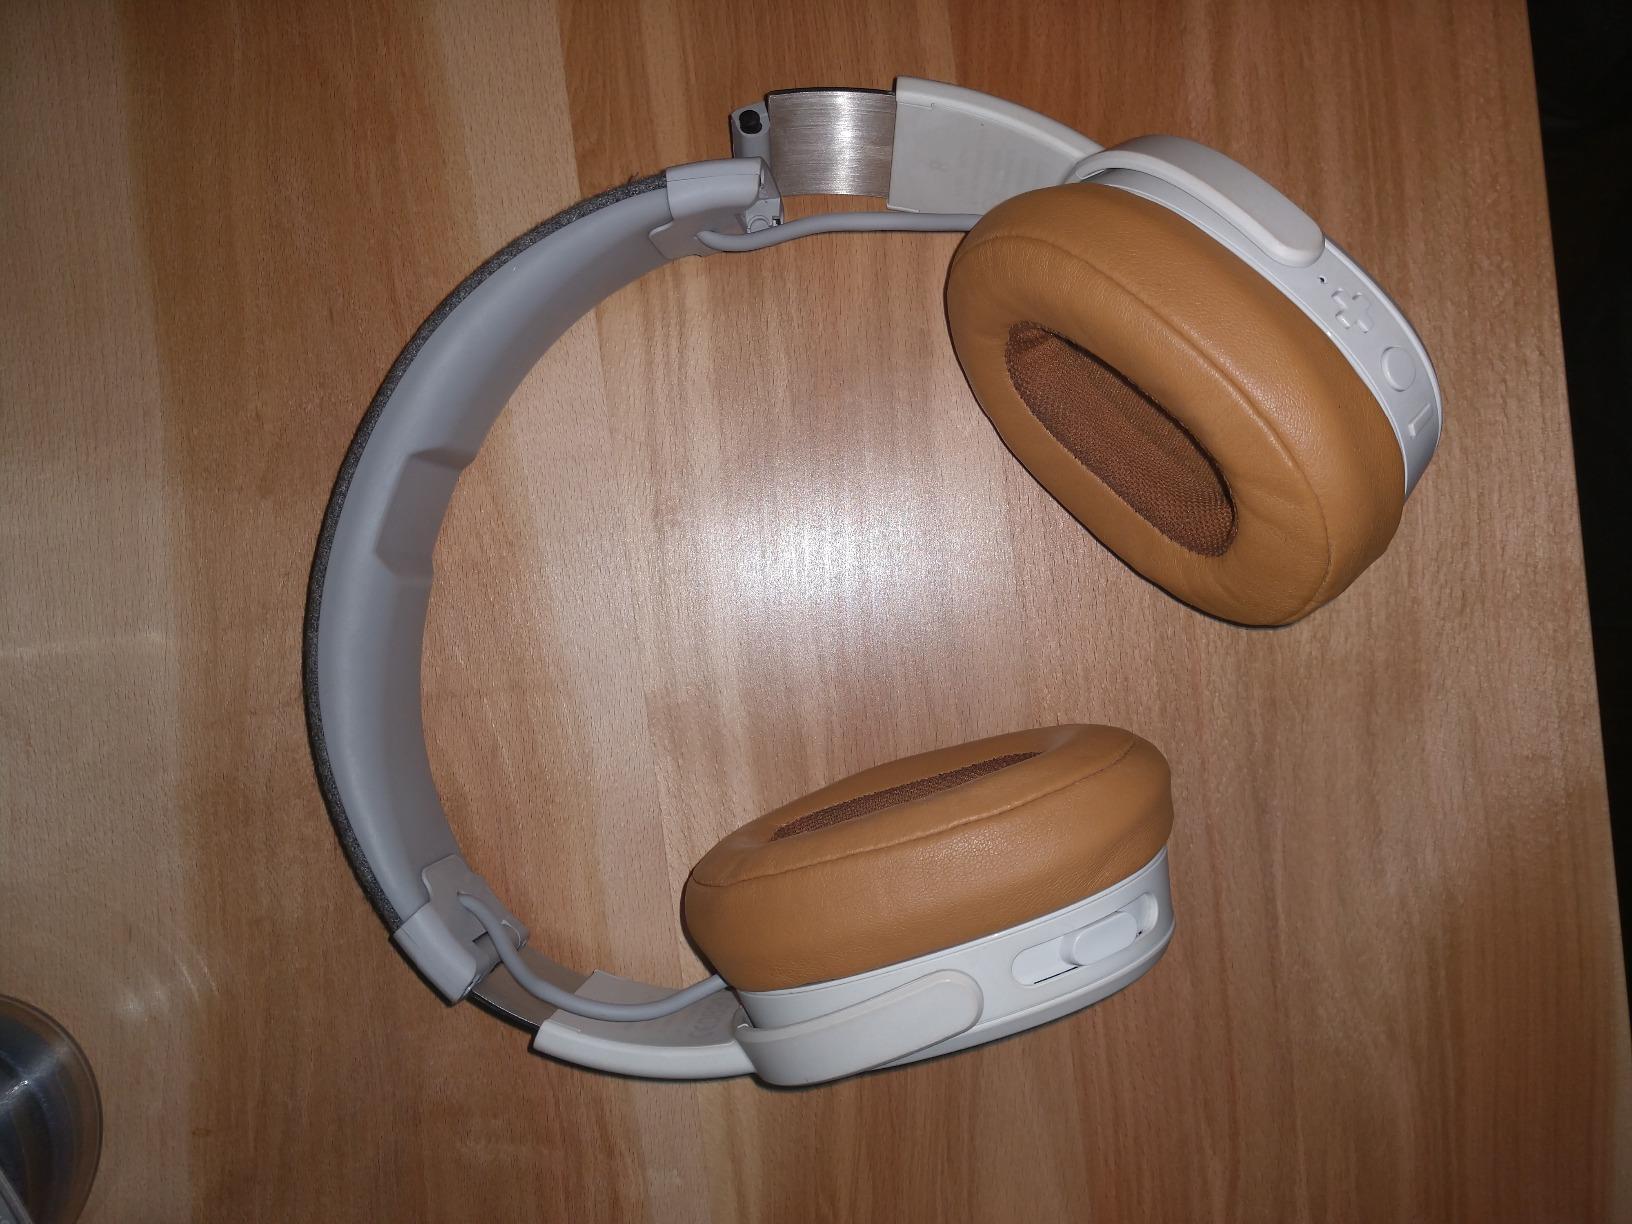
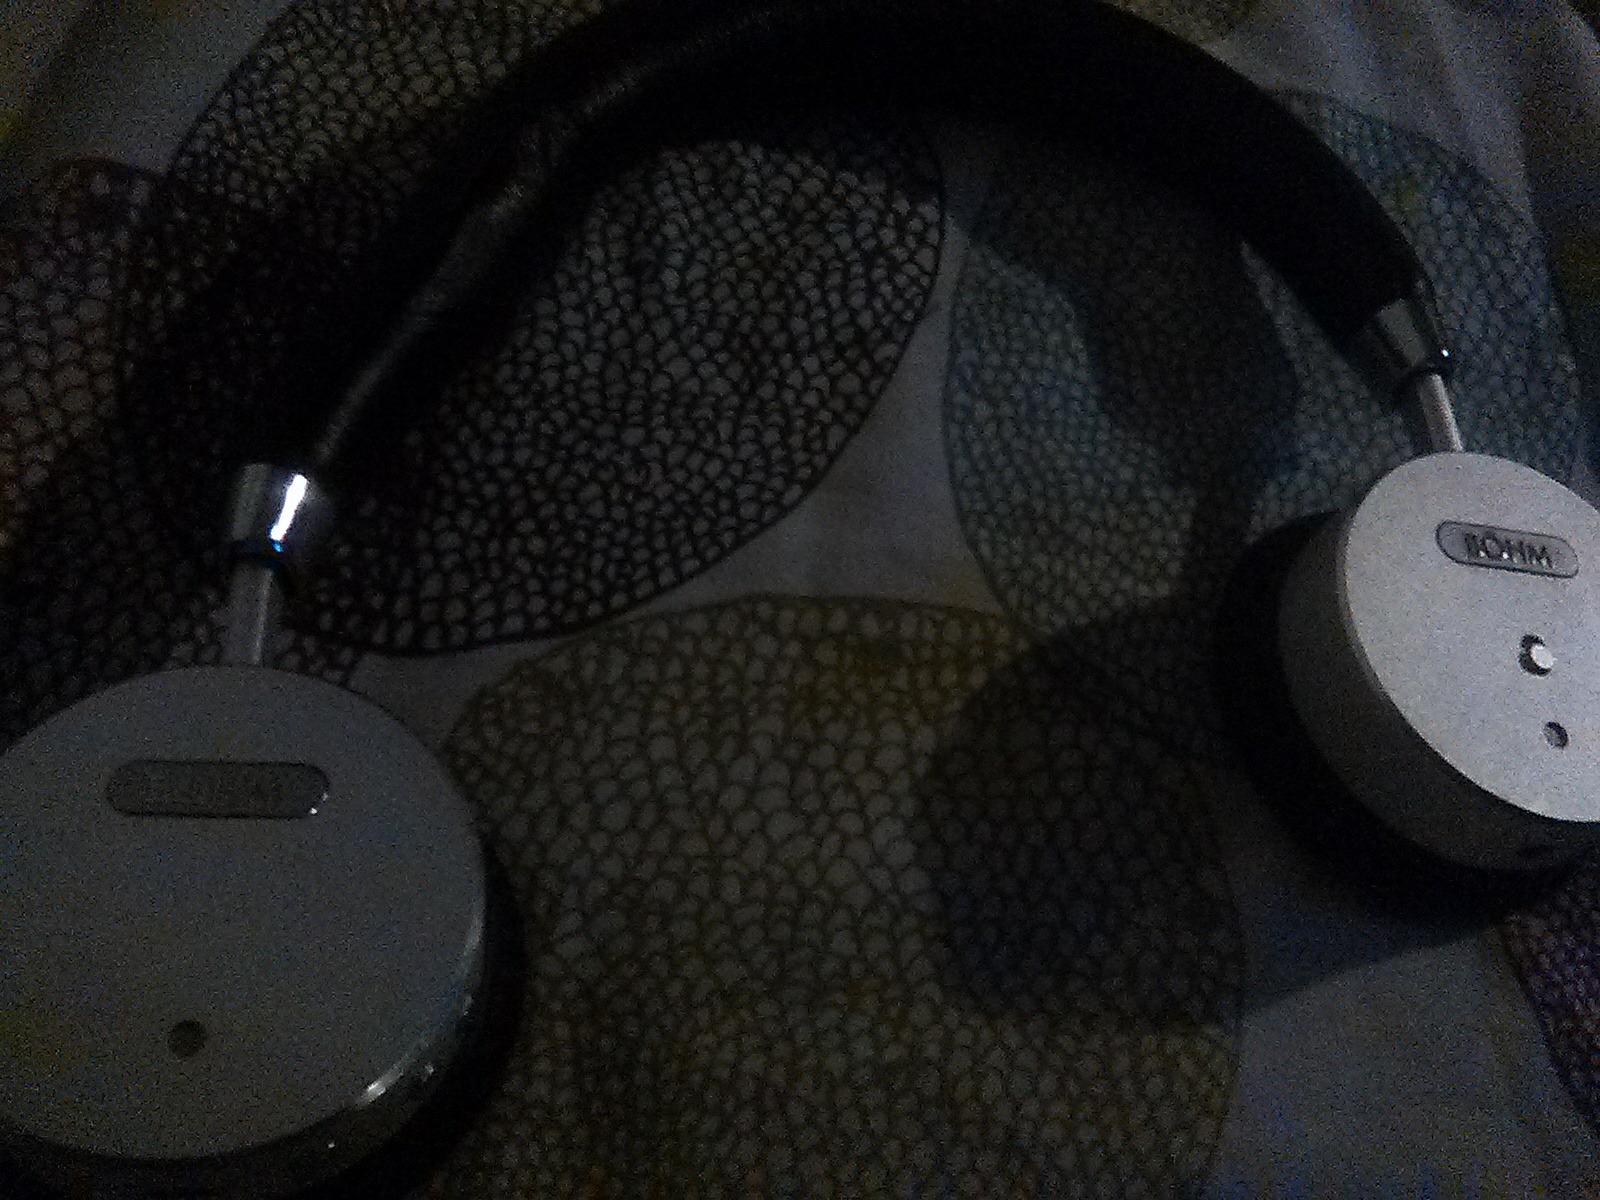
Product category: headphones
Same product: no